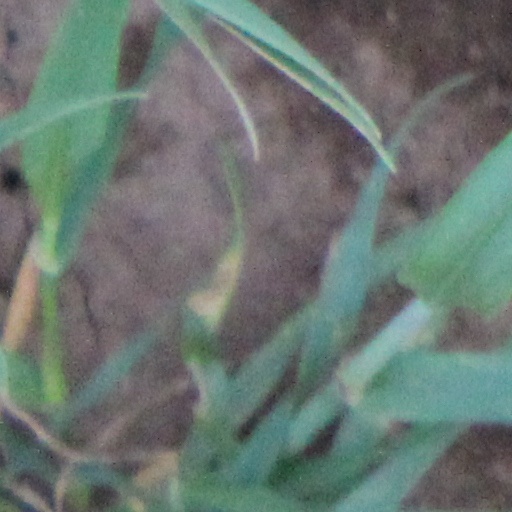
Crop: wheat